Describe the emotion expressed in this image:  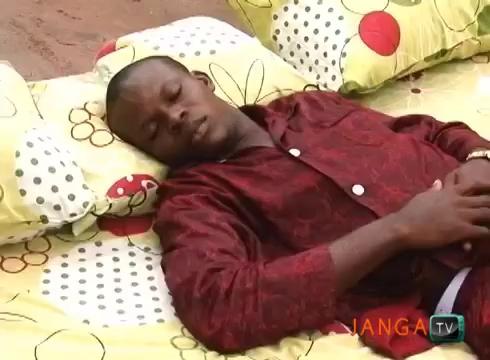
This person displays Fear, valence and arousal with high intensity.